South Central Coast

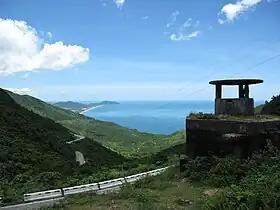
Hải Vân Pass

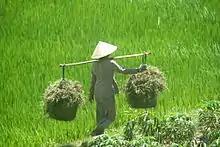
Farmer in Bình Định province

In contrast to most other coastal regions in Vietnam, the South Central Coast's terrain is not mainly flat. It has a diverse topography with mountain ranges and hills extending not only along the entire border with Central Highlands but also to the coast, forming several passes, bays, peninsulas, and beautiful sceneries with beaches and mountain backdrops. Many of the highest mountains are at or near the border with the Central Highlands, the highest of which is Ngọc Linh mountain at 2598 meters. There are several high peaks near the coast of Da Nang city (696m on Son Tra Peninsula), Bình Định province (up to 874m), Phú Yên province (up to 814m), Khánh Hòa province (up to 978m), and Ninh Thuận province (up to 1040m).